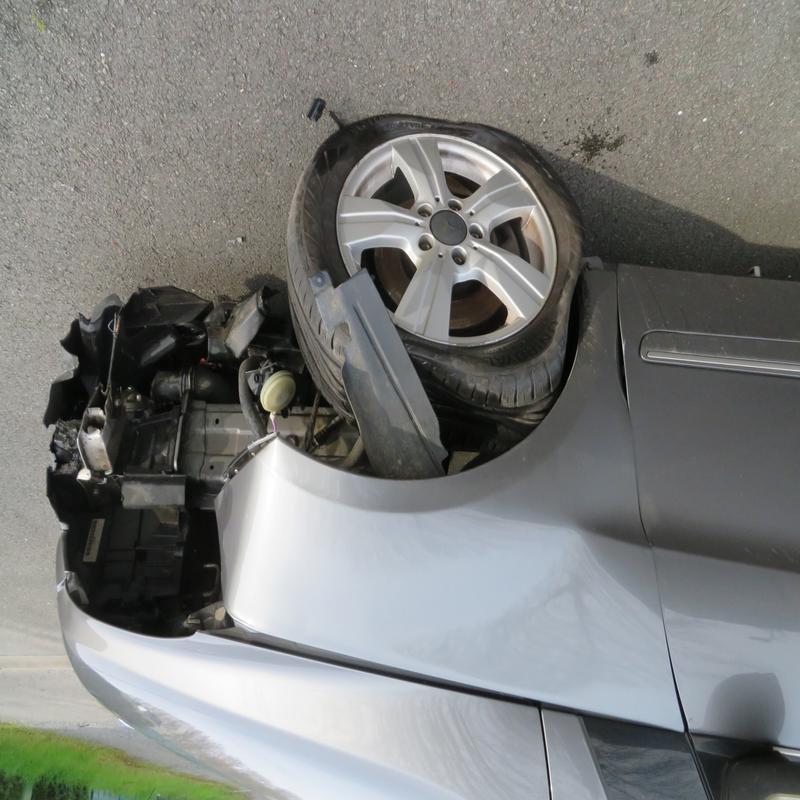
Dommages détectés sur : pare-choc avant, aile avant droite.
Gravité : majeur